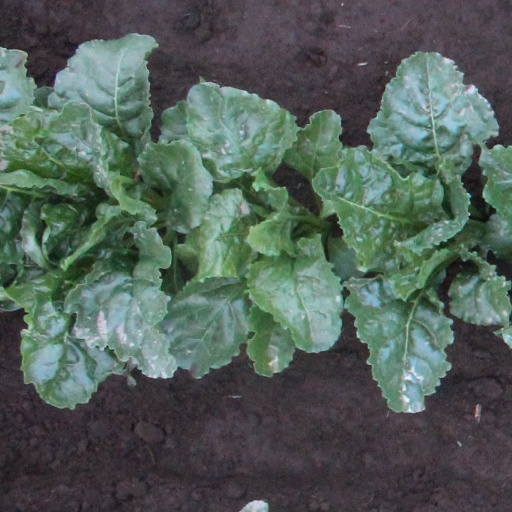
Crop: sugar beet